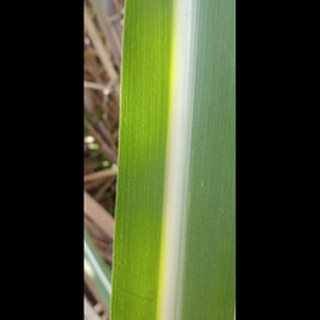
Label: healthy_sugarcane